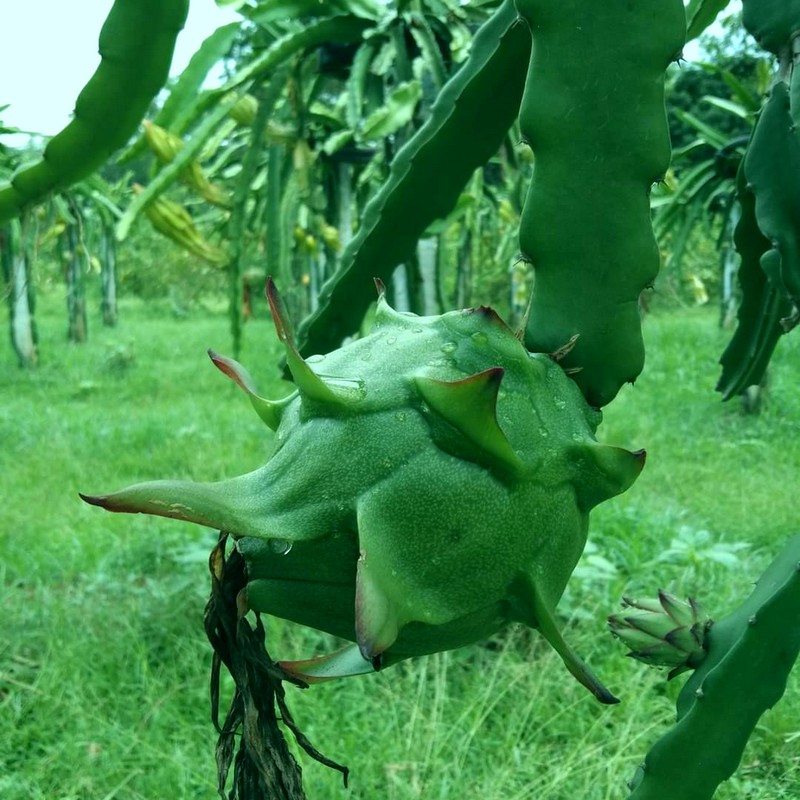
Label: Immature Dragon Fruit